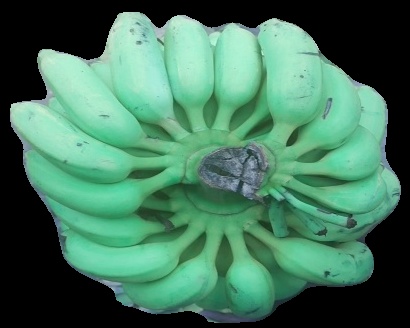
Variety: elakki-bale
Grade: grade2